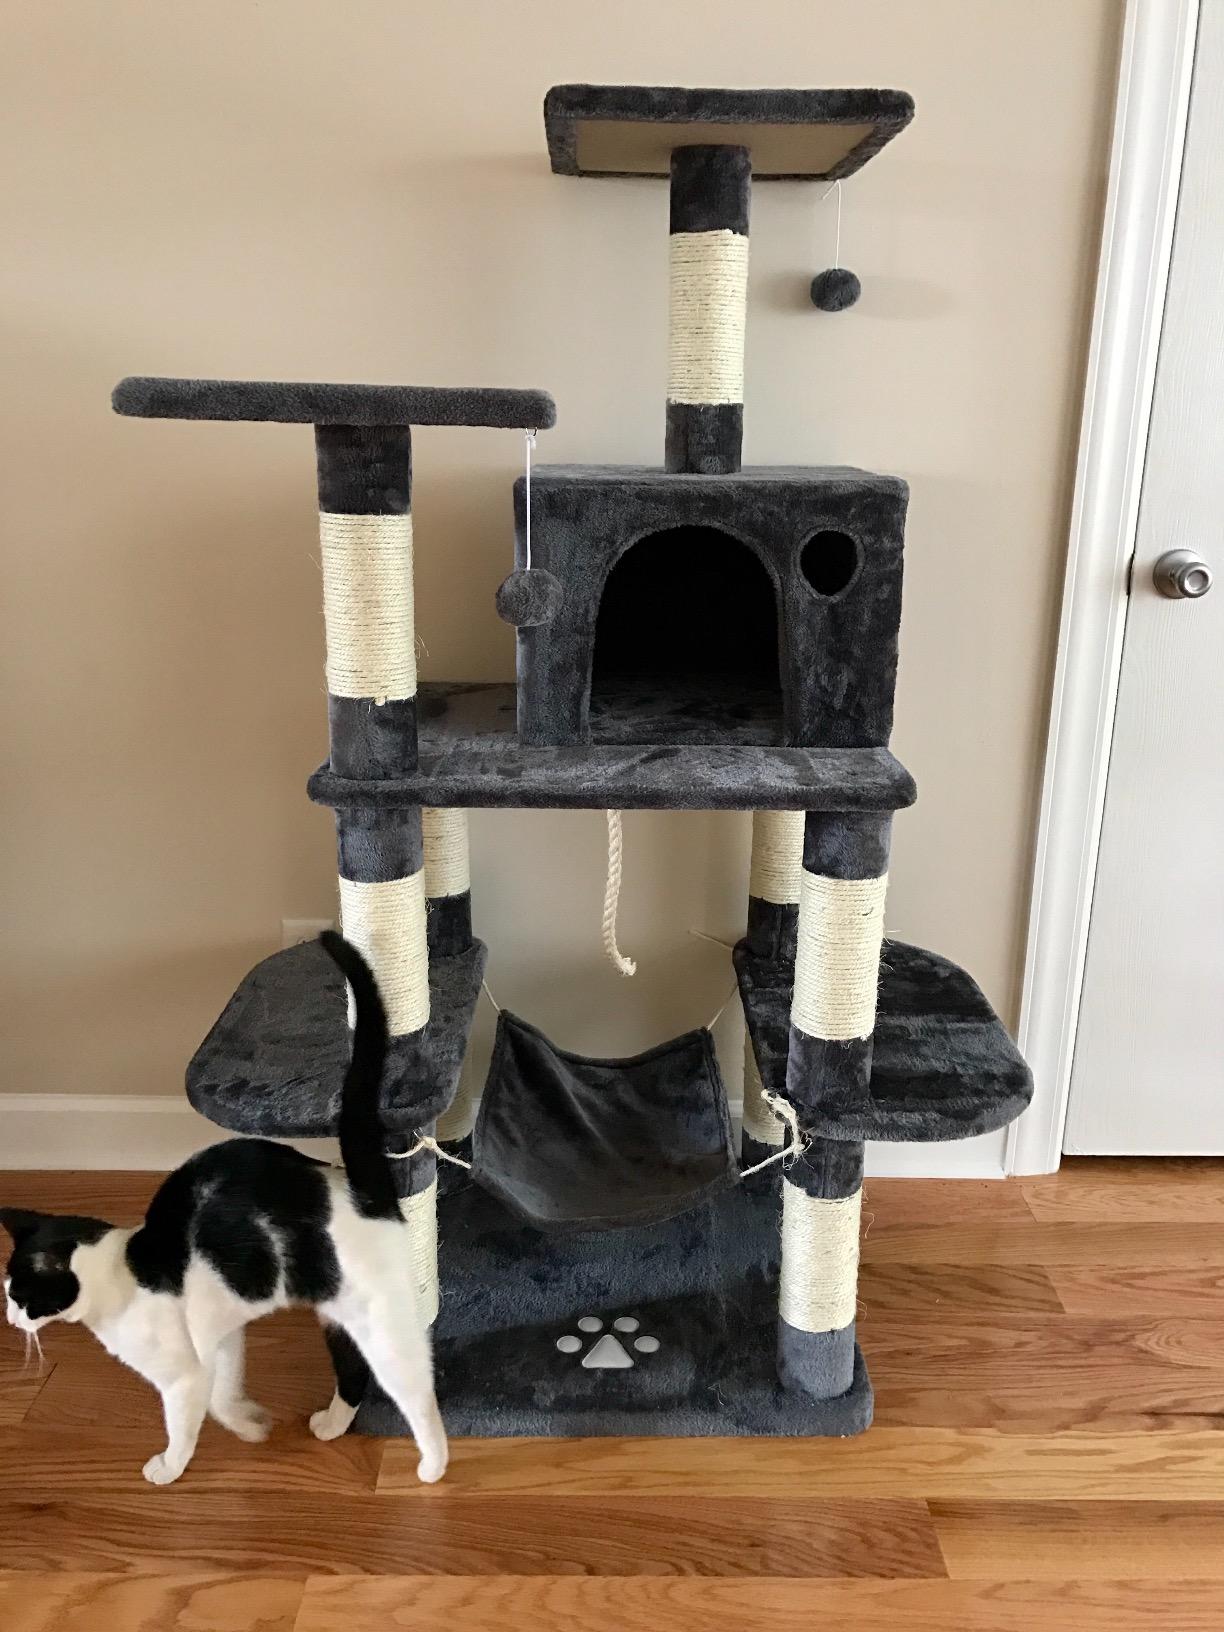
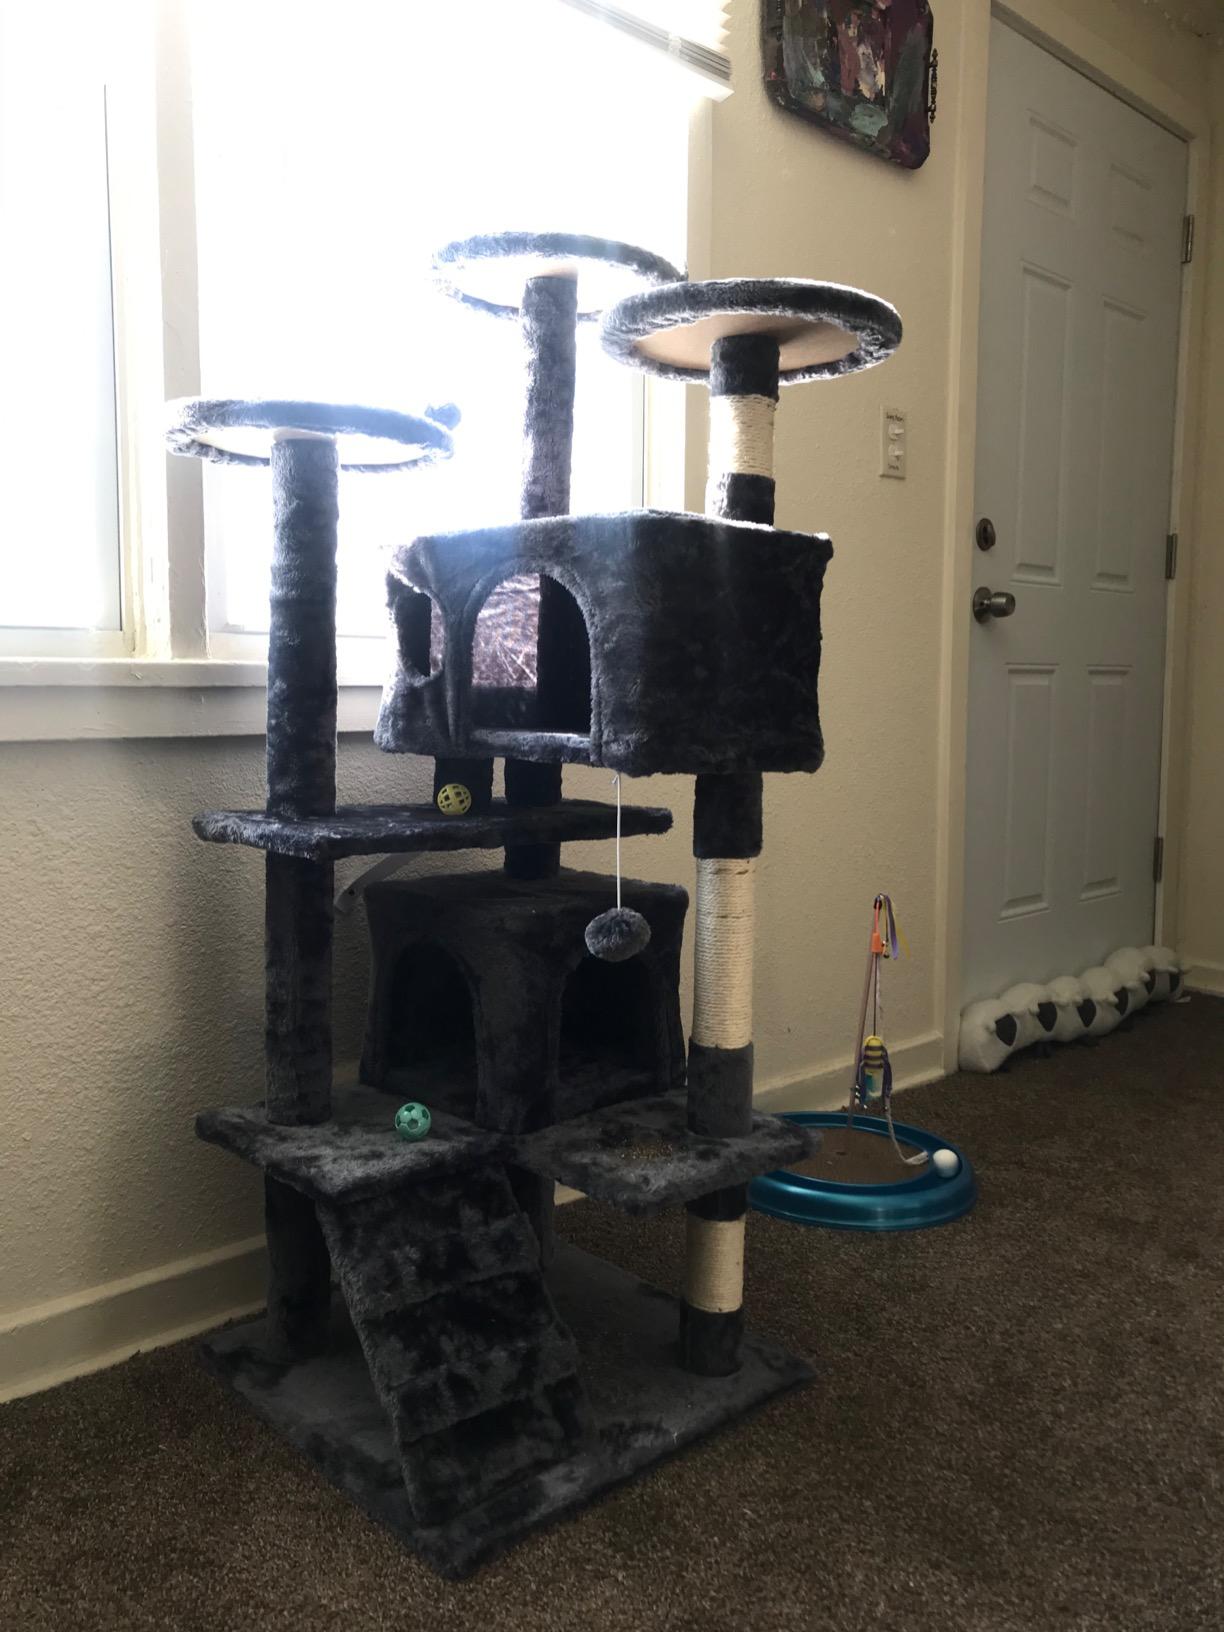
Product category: items_cat tree
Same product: no